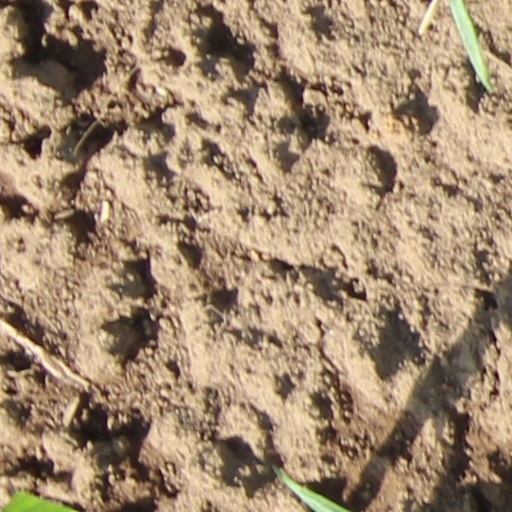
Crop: wheat